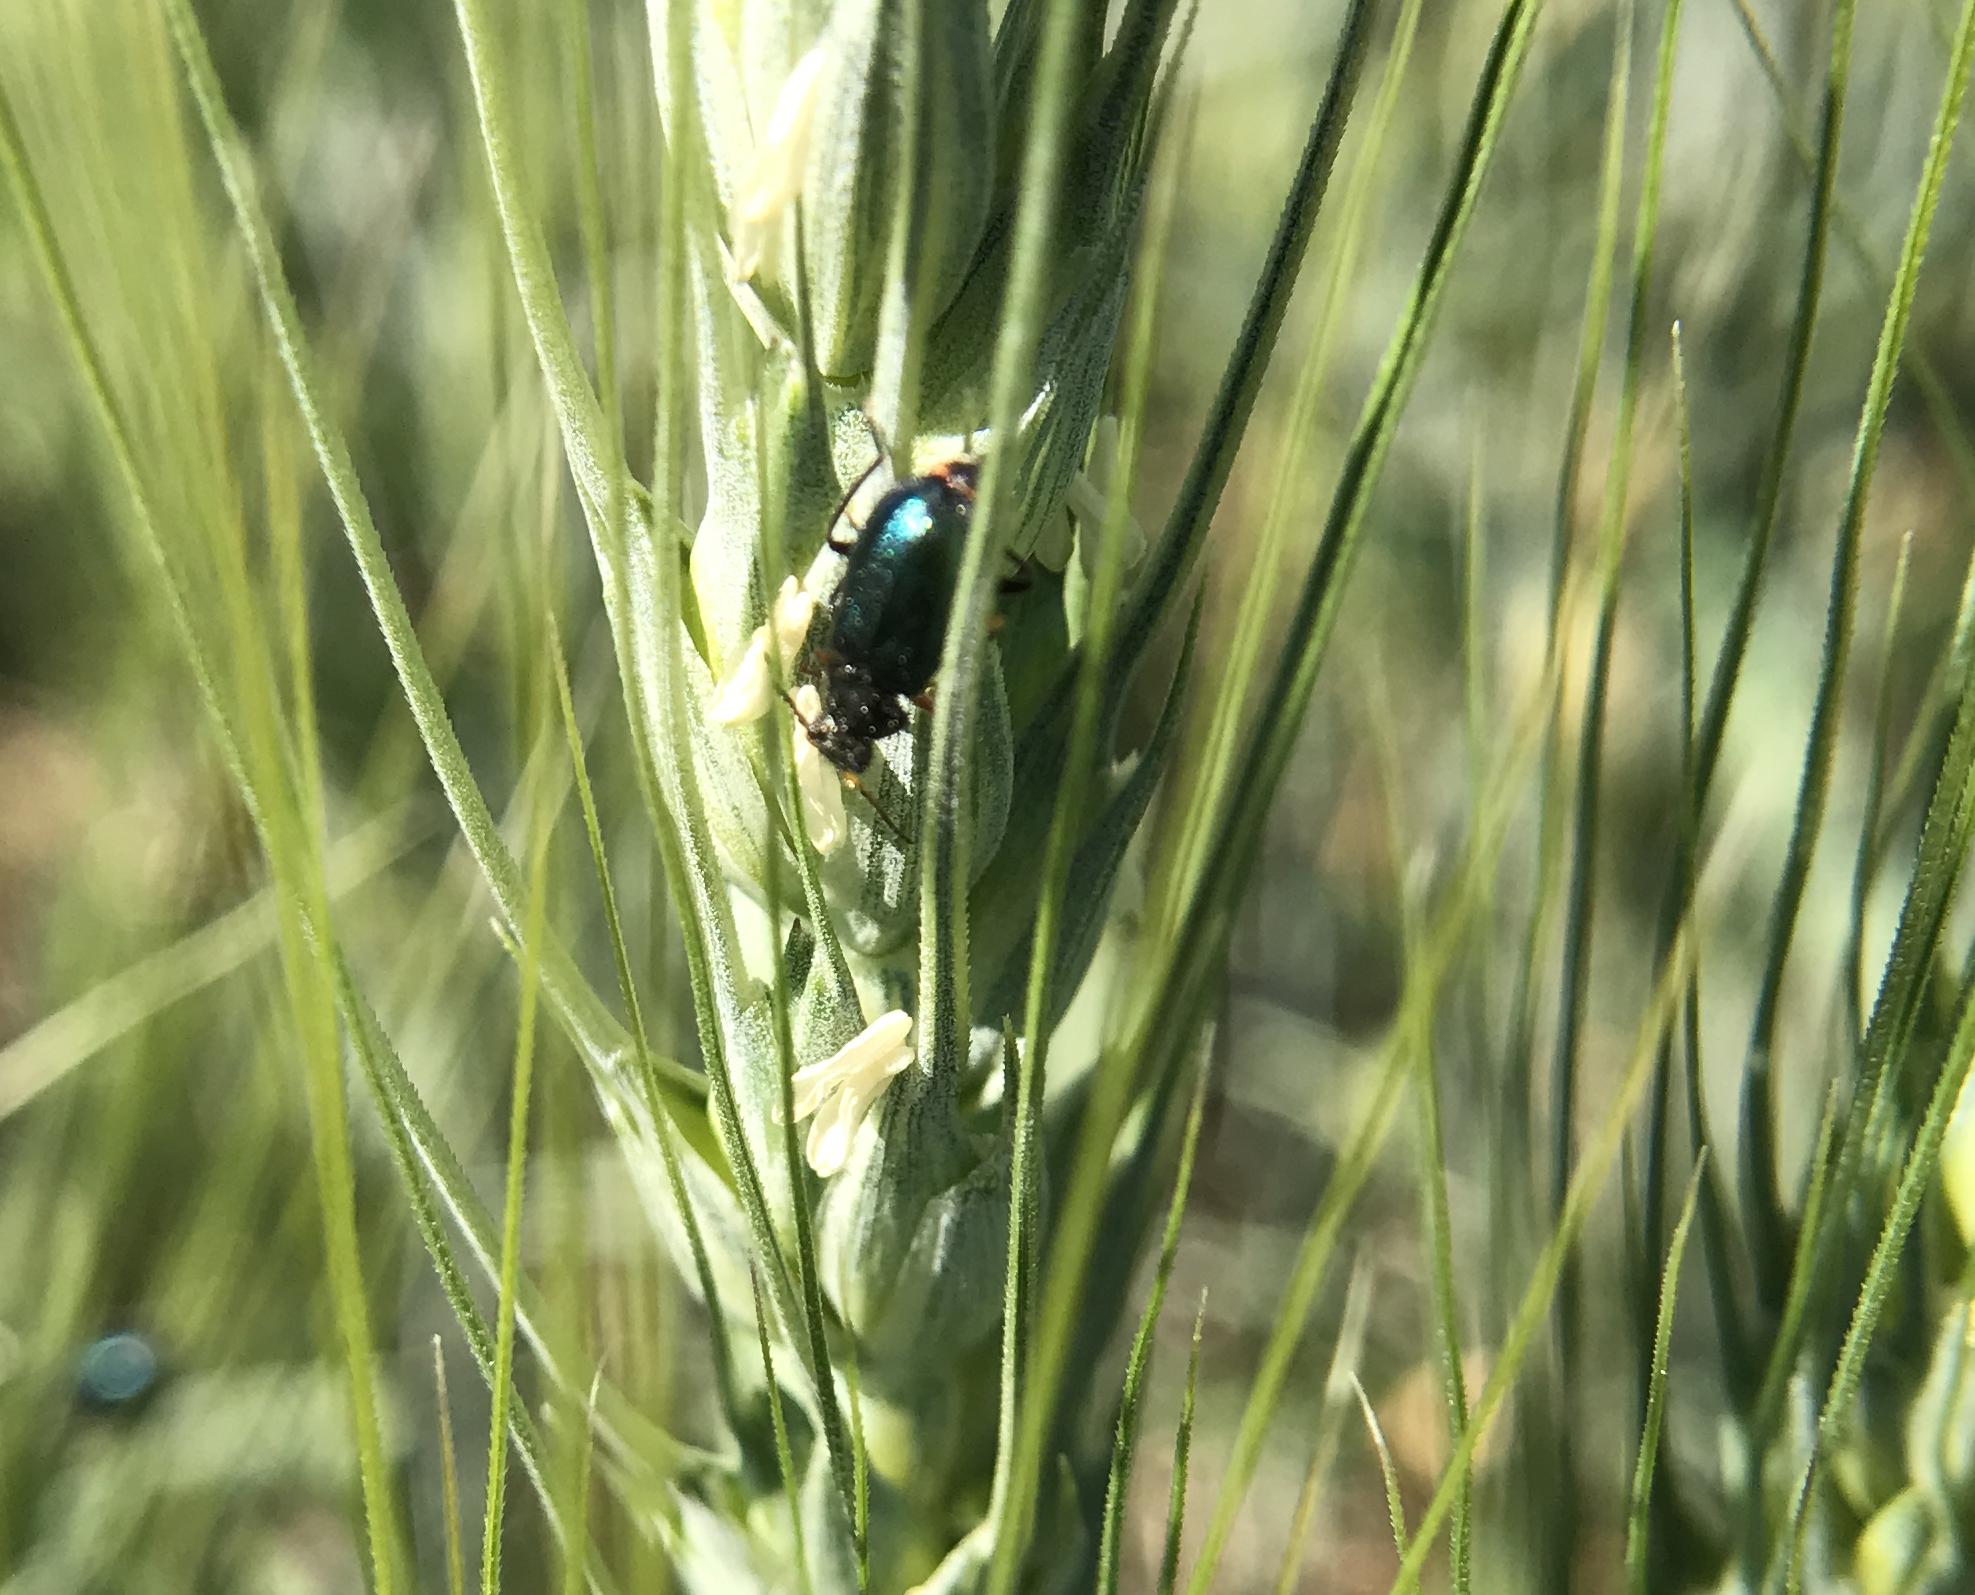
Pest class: predators